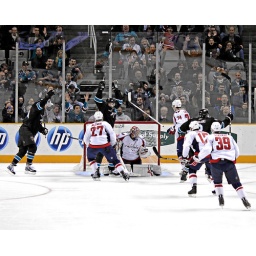
It was a good night for the boy in teal (well, black for the night).